37th Arkansas Infantry Regiment

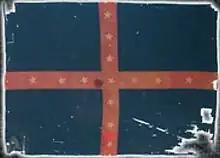
Regimental colors captured at Helena, Arkansas, July 4, 1863.

There are two flags associated with the 37th Arkansas which were captured at the Battle of Helena on July 4, 1863, by the 33rd Iowa Infantry Regiment. The first is a Trans-Mississippi pattern flag which is often described as a variant of the Polk pattern battle flag. The flag is very similar to the flag of Dobbin's 1st Arkansas Cavalry Regiment. This flag is currently in the collection of the Iowa State Historical Society.